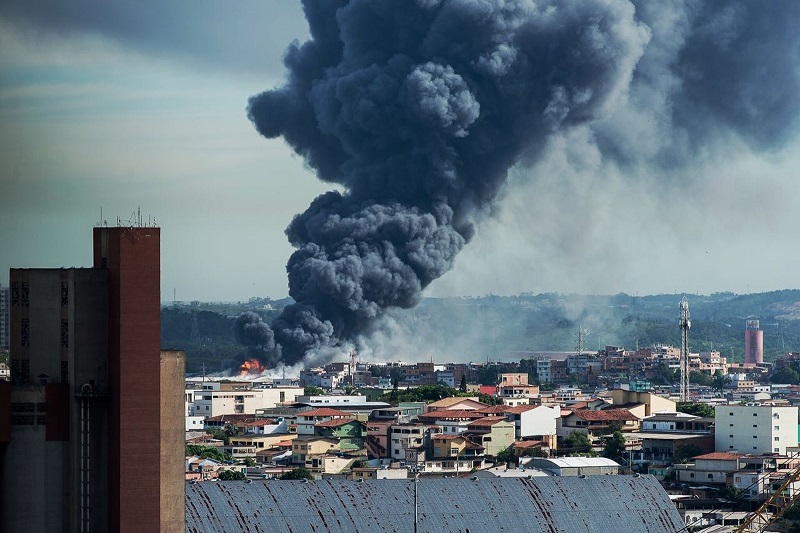
Fire: yes
Smoke: yes